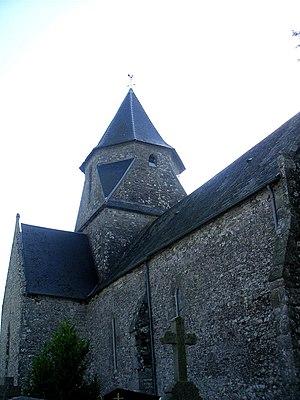
Église de La Meurdraquière (Manche)
Cet article recense les monuments historiques situés dans l'arrondissement de Coutances, dans le département de la Manche.